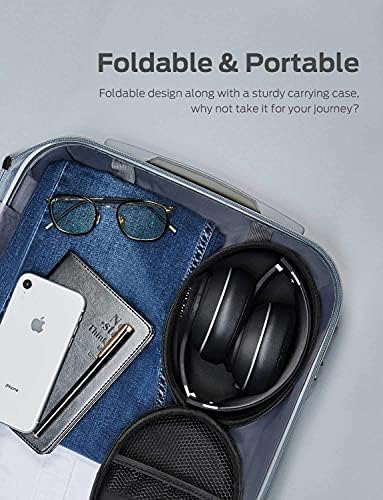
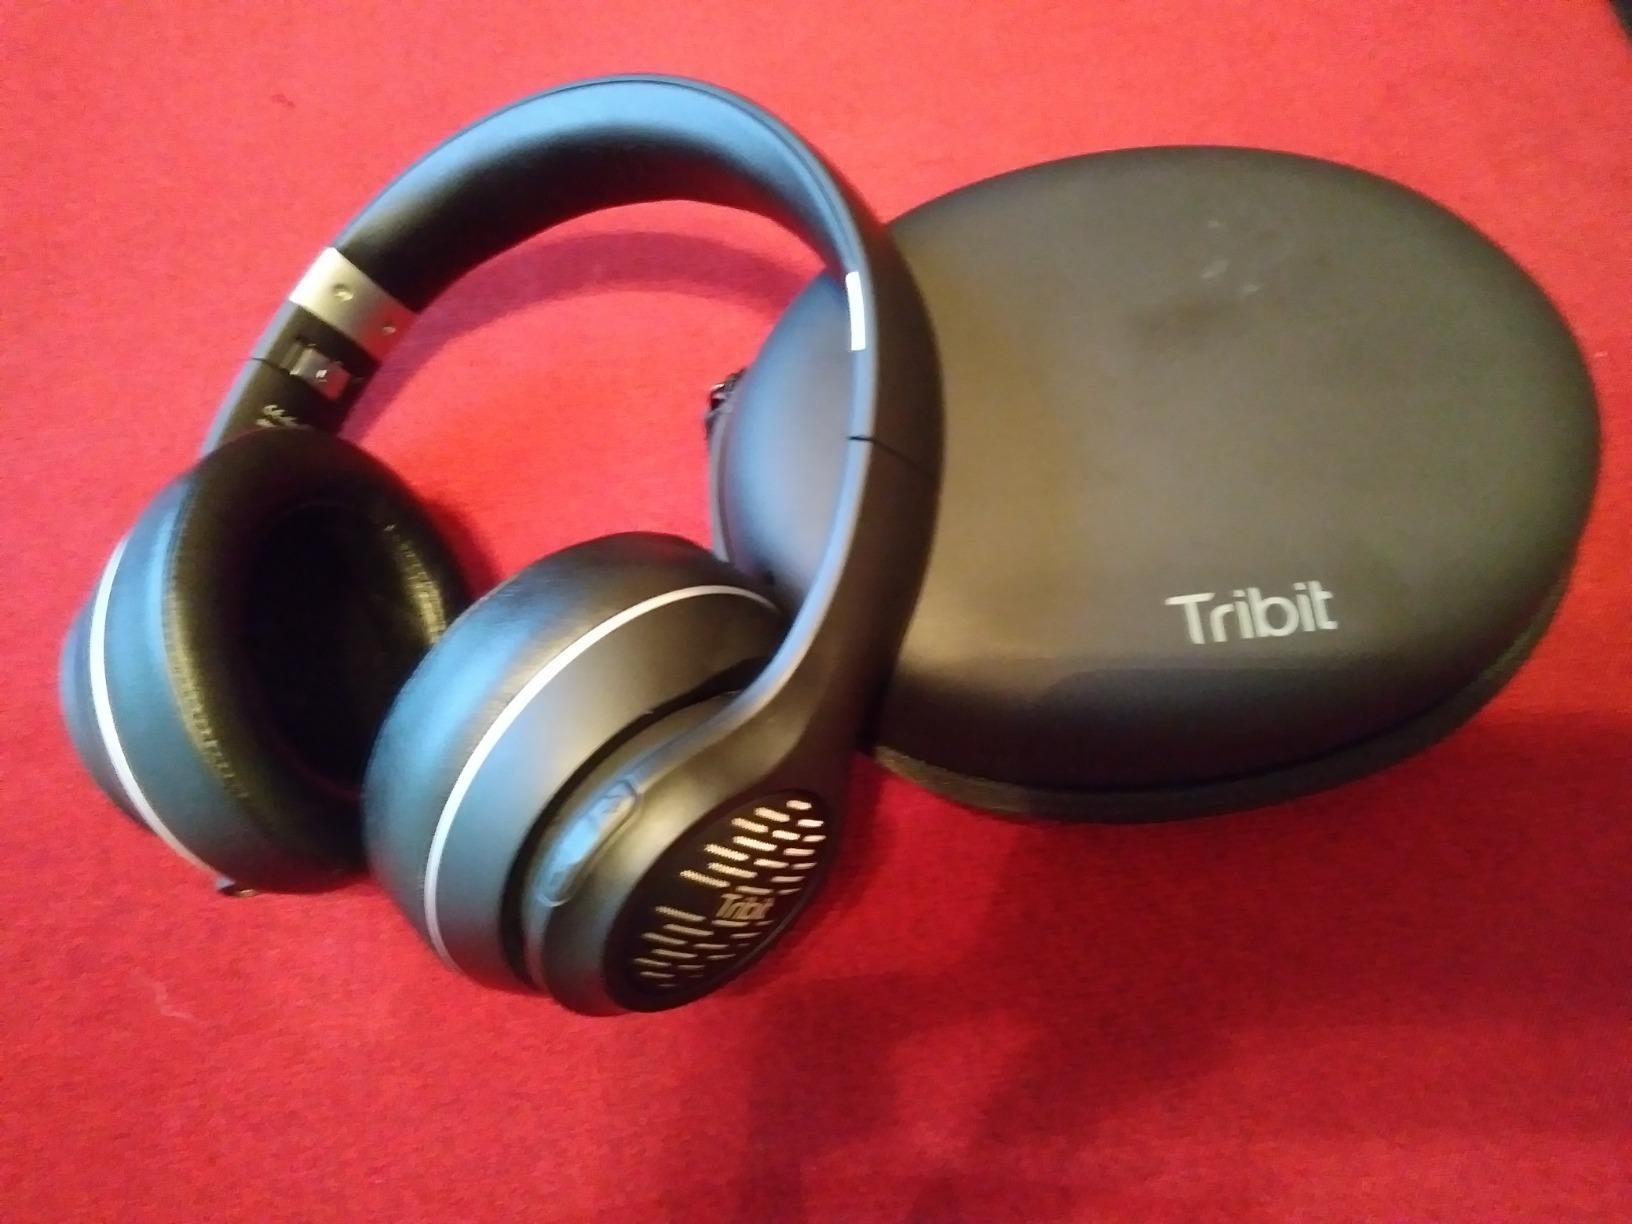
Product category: headphones
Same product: yes